Italian folk dance

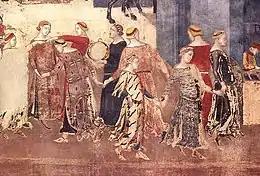
Lorenzetti 1338–40

One of the earliest known depictions of Italian folk dance is part of a set of frescoes at the Palazzo Pubblico in Siena by Ambrogio Lorenzetti (about 1285–1348). Part of his "Allegory of Good Government" (Effetto del Buon Governo) painted about 1338–40 shows a group of nine dancers, all women and accompanied by another woman singing and playing on the tambourine, executing a "bridge" figure where dancers go under the joined hands of the two lead dancers.